2011 in UEFA

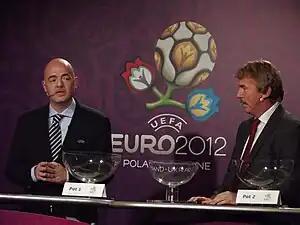
Gianni Infantino (left) and Zbigniew Boniek during a draw for the play-offs

Most notably, 2011 consisted of all men's UEFA teams competing in qualification for UEFA Euro 2012. As tournament hosts, both Poland and Ukraine earned direct qualification into Group Stage.